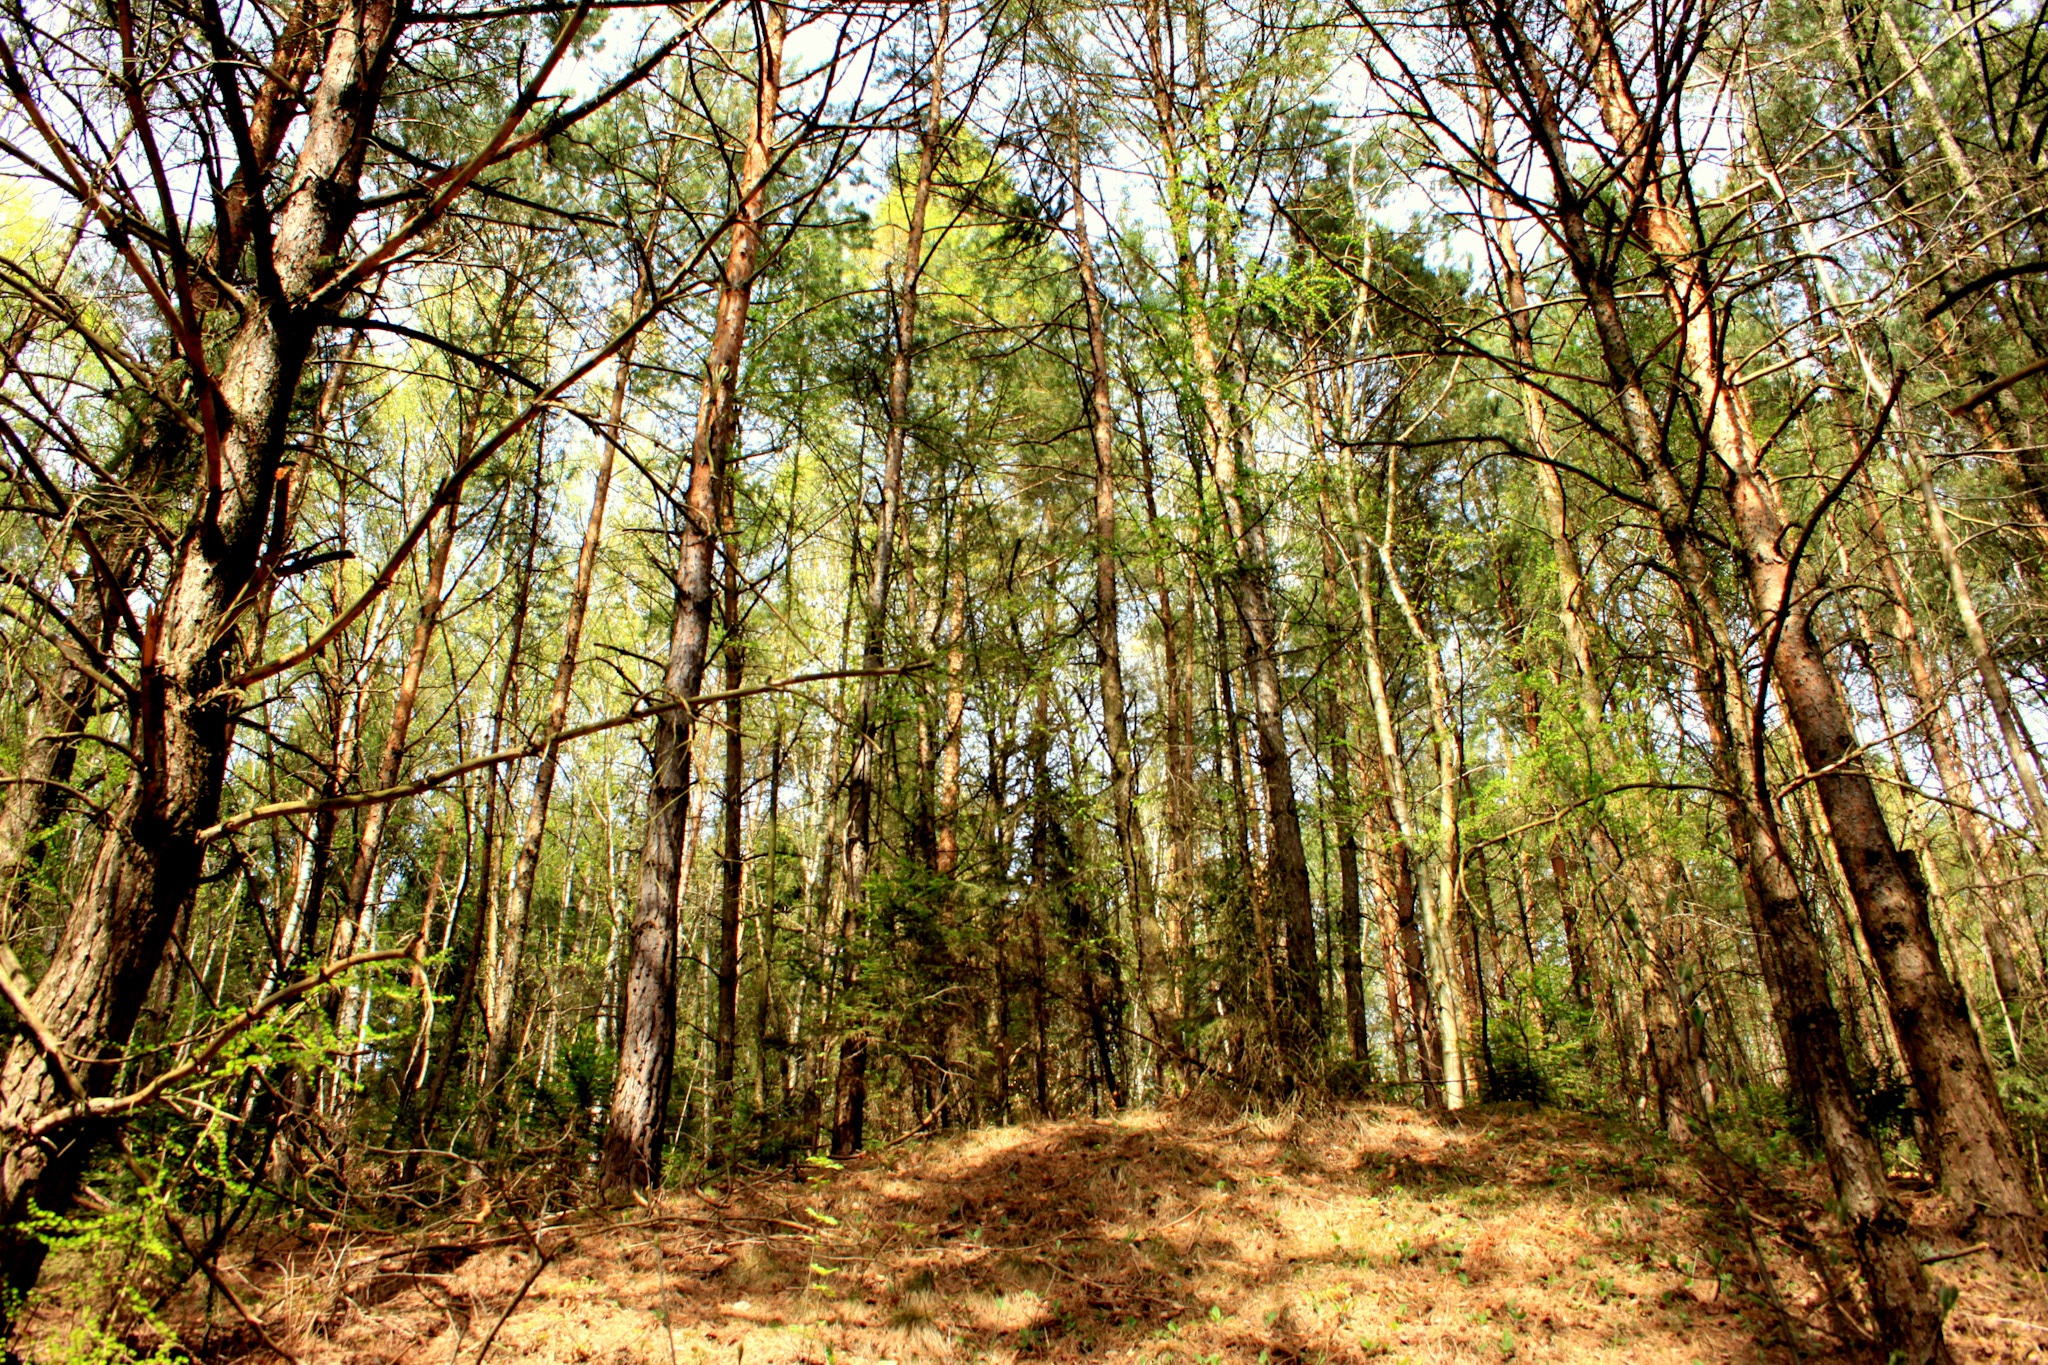
tree, nature, forest, branch, plant, trail, sunlight, leaf, trunk, autumn, trees, deciduous, grove, woodland, habitat, ecosystem, biome, old growth forest, natural environment, woody plant, temperate broadleaf and mixed forest, temperate coniferous forest, land plant, riparian forest